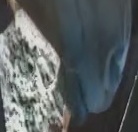
Face region: mouth_nostrils (mouth_chin_nostrils_and_profile)
Pain indicator: obviously_present